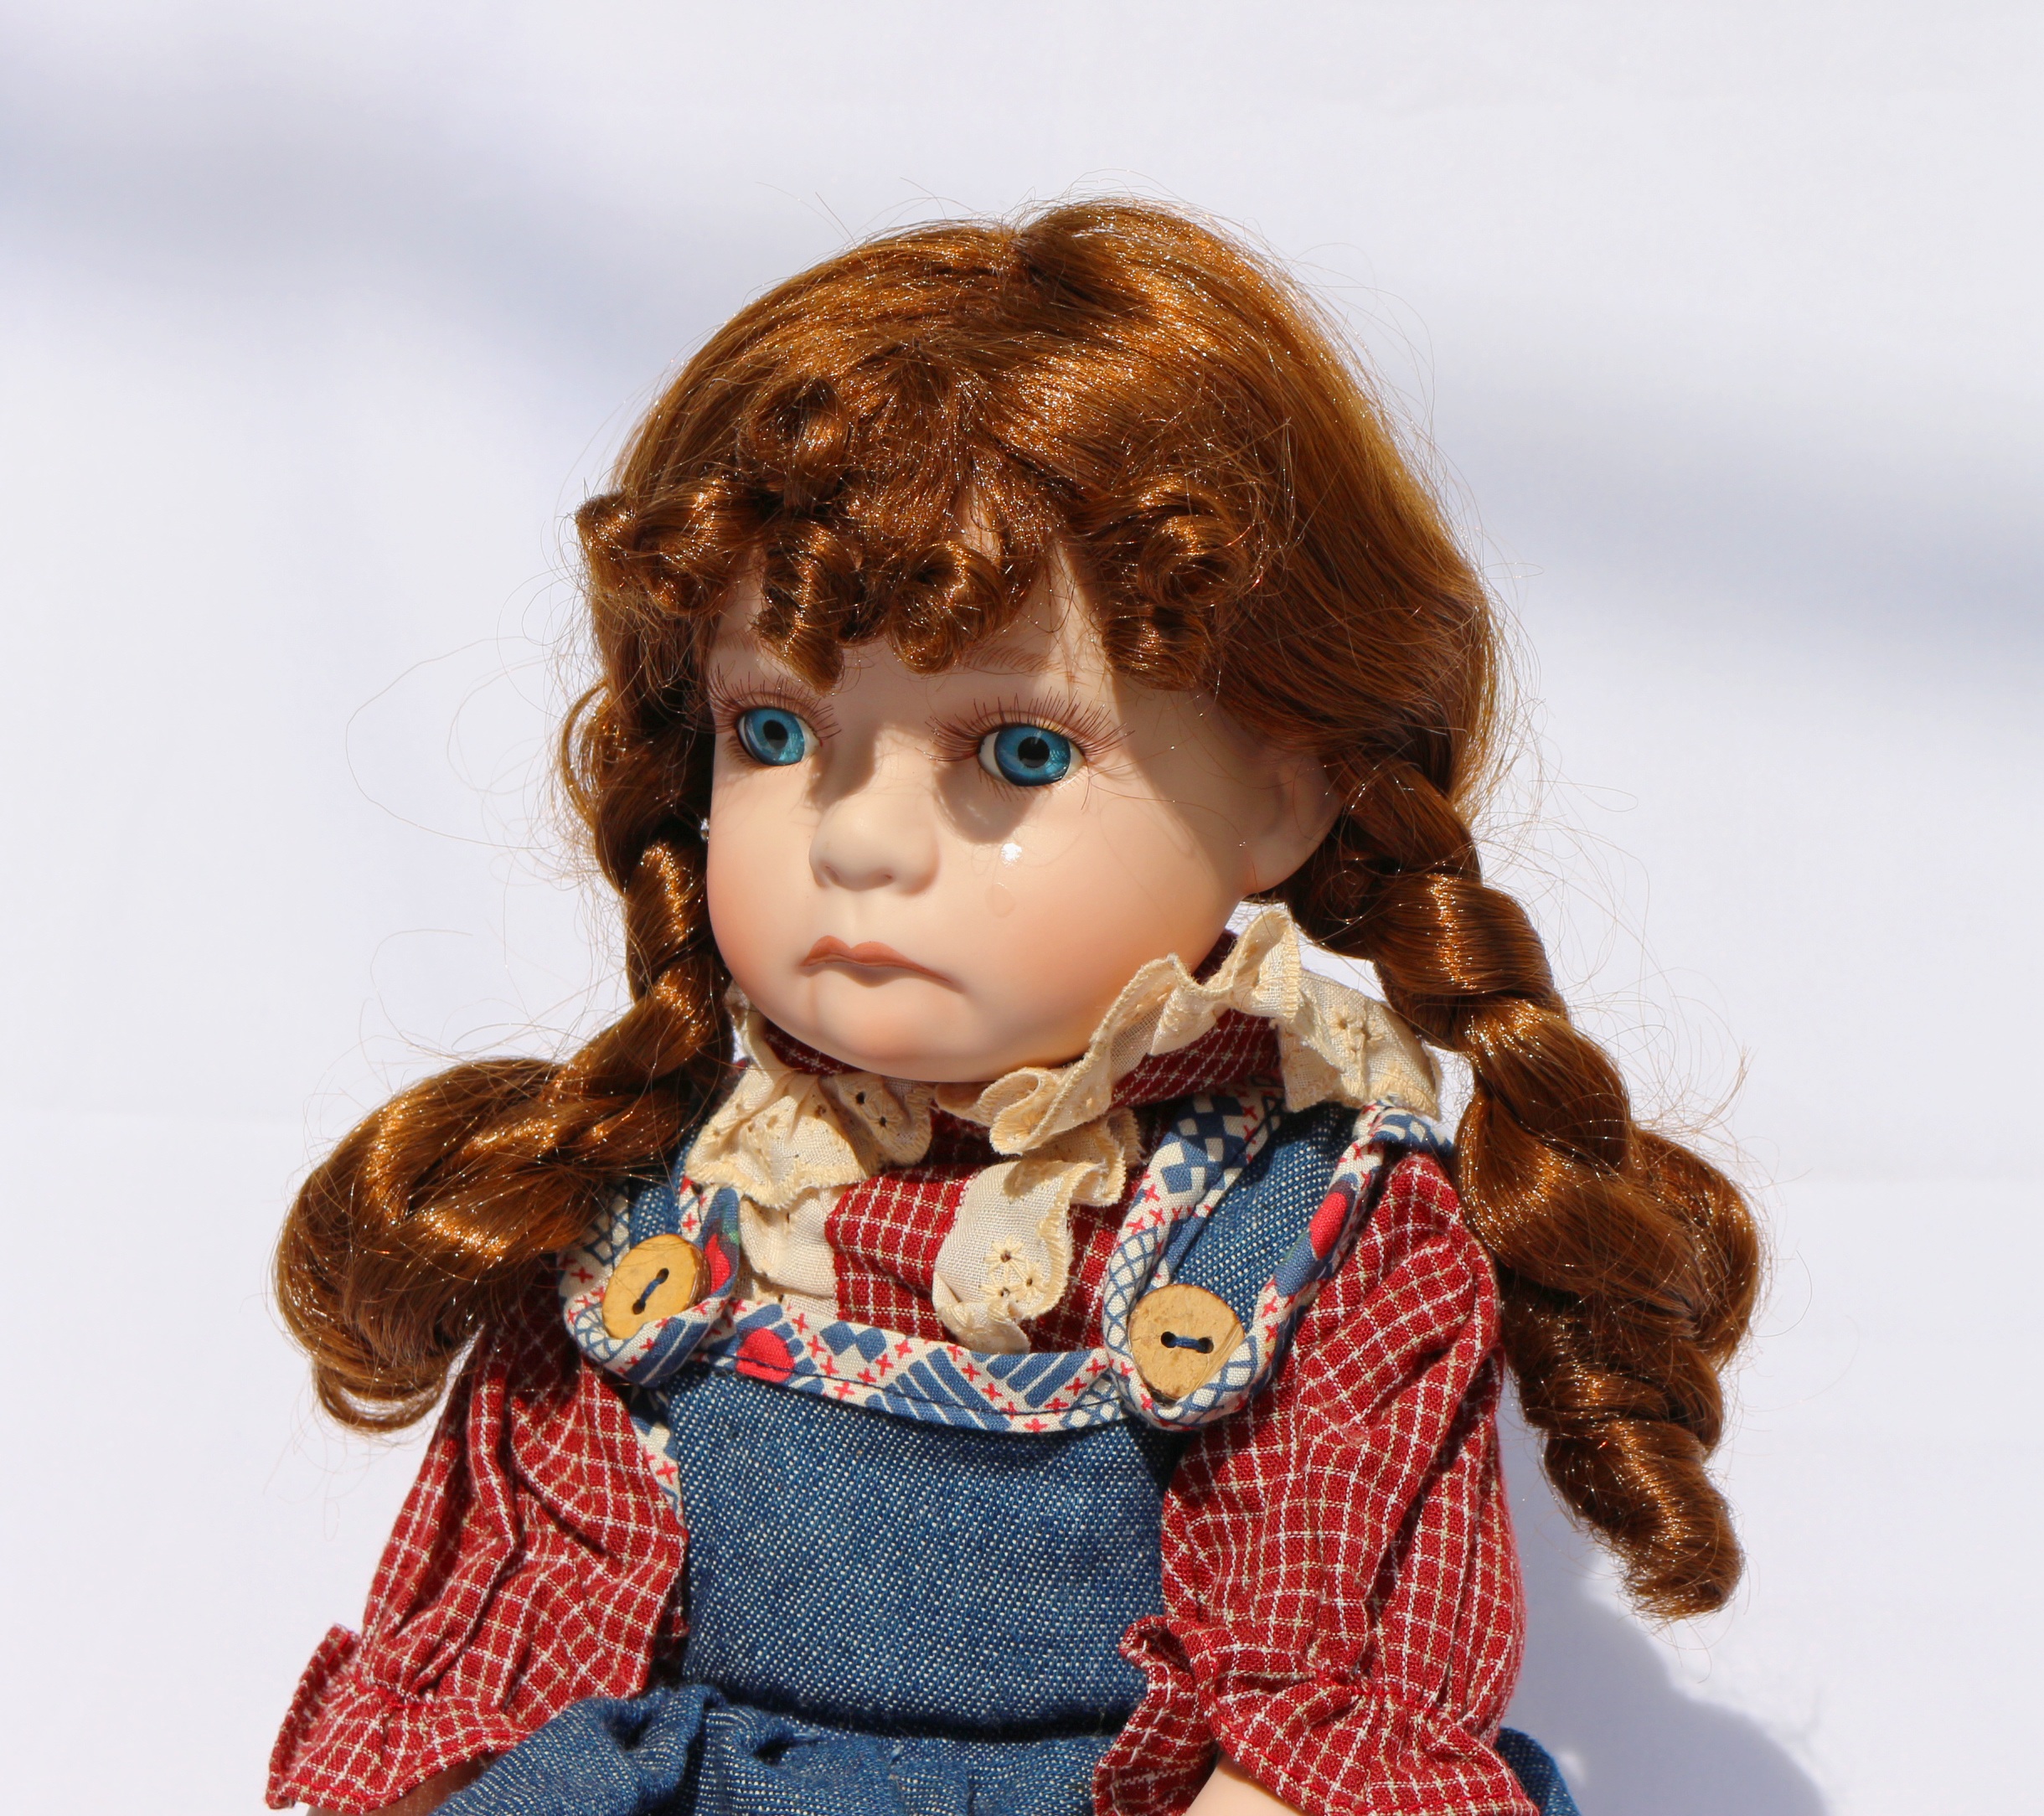
hair, time, brown, child, toy, hairstyle, doll, toddler, wrist, head, look, beautiful, porcelain, antiques, blue eyes, porcelain doll